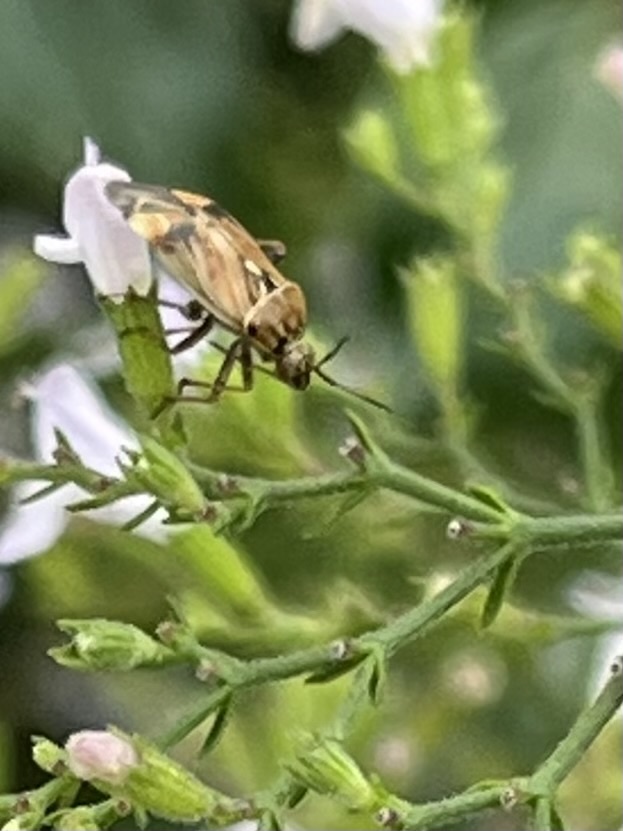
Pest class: lygus_bug